California condor

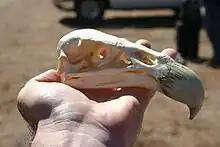
A California condor skull

The exact taxonomic placement of the California condor and the other six species of New World vultures remains unclear. Though similar in appearance and ecological roles to Old World vultures, the New World vultures evolved from a different ancestor in a different part of the world. Just how different the two are is under debate, with some earlier authorities suggesting that the New World vultures are more closely related to storks. More recent authorities maintain their overall position in the order Falconiformes along with the Old World vultures or place them in their own order, Cathartiformes. The South American Classification Committee has removed the New World vultures from Ciconiiformes and instead placed them in "Incertae sedis", but notes that a move to Falconiformes or Cathartiformes is possible.